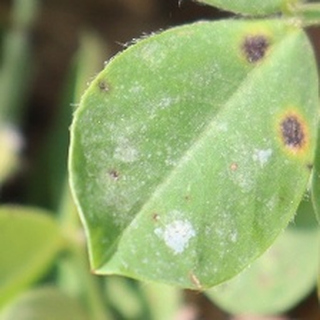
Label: groundnut_early_leaf_spot